Question: Please indicate a possible affordance area of the fork that can be used for holding
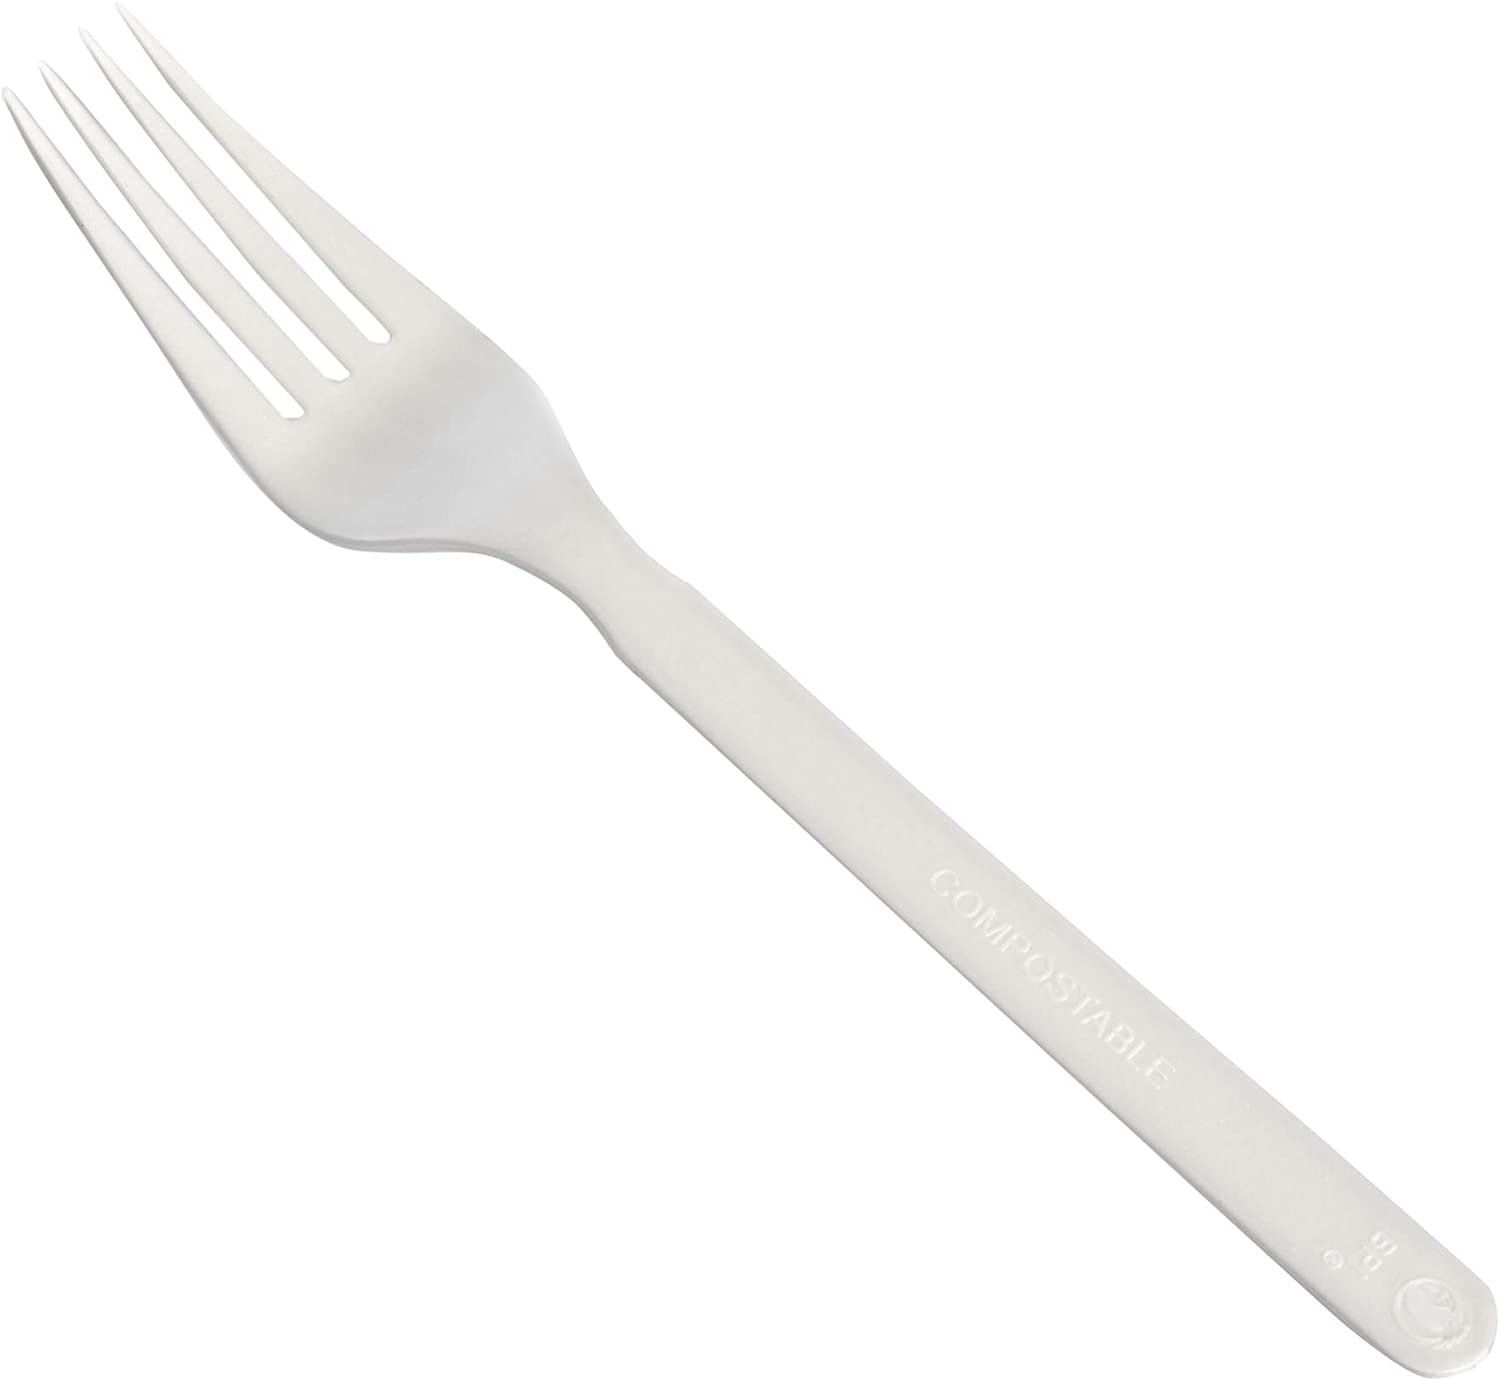
Answer: [874.018, 796.915, 1482.106, 1355.396]